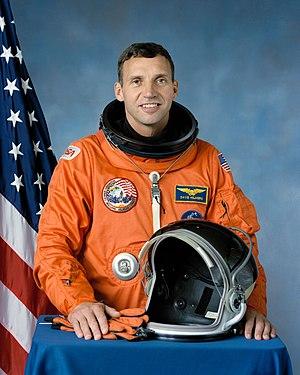
David Carl Hilmers dit Dave Hilmers est un astronaute américain né le 28 janvier 1950.